Những người dân quê tôi

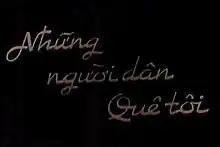

My Land and My People (Vietnamese: Những người dân quê tôi) is a Vietnamese documentary film. The film premiered in 1970 and won major domestic and international film awards.